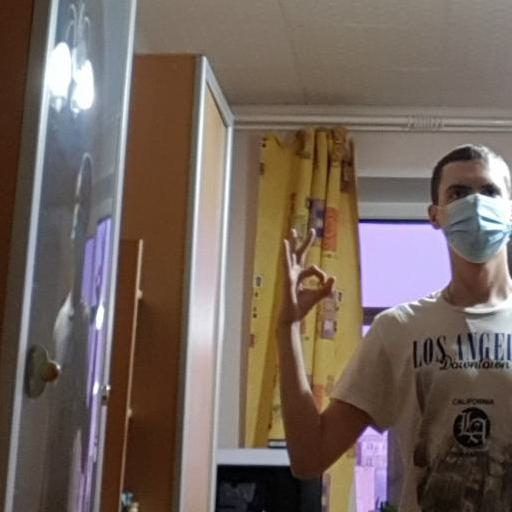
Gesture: ok